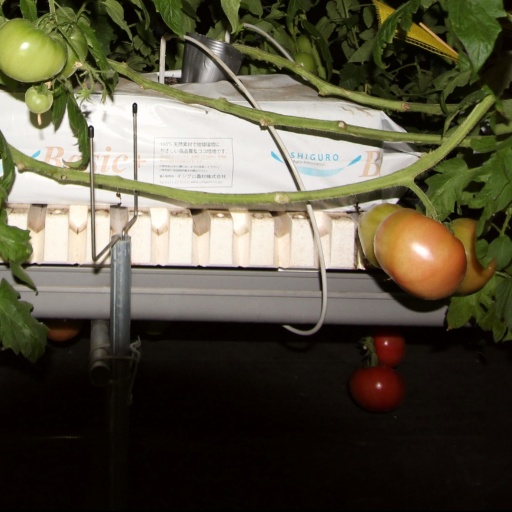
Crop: tomato